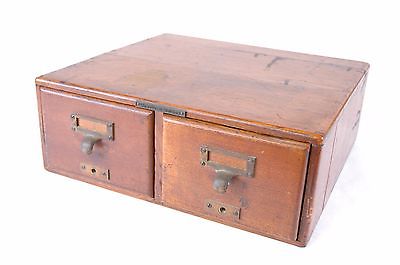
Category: cabinet